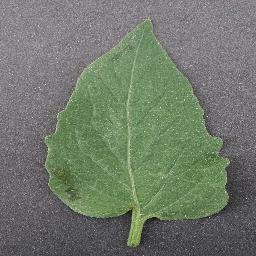
Label: Tomato___healthy